Ornella Muti

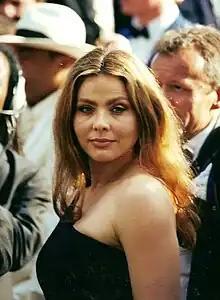
Muti in 2003

Francesca Romana Rivelli (born 9 March 1955), professionally known as Ornella Muti, is an Italian actress.